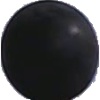
Label: Grape Blue 1